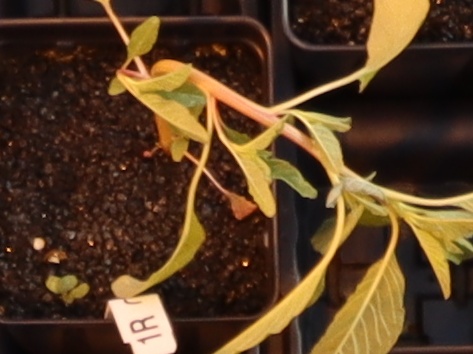
Label: Waterhemp